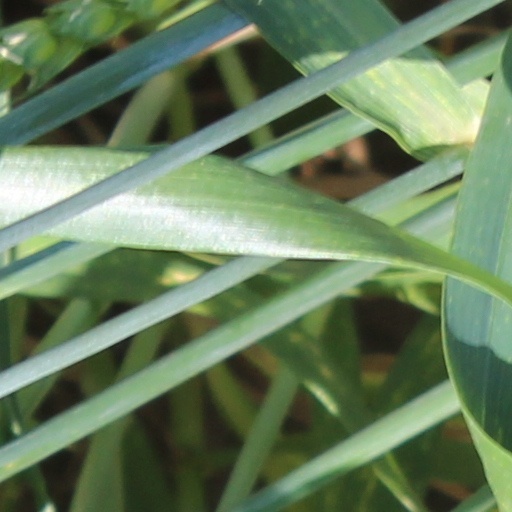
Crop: wheat